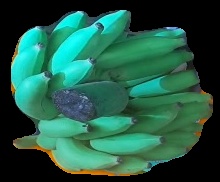
Variety: elakki-bale
Grade: grade2